Quercus suber

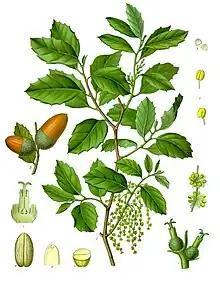
Illustration from "Köhler's Medicinal Plants", 1887

The leathery leaves are alternate and are long and wide. The shape varies between round, oval and lanceolate-oval. The leaf blade has five to seven sharp teeth on both edges and a pointed vegetation cone (apex). The midrib stands out clearly on the underside of the leaf, the first-order lateral nerves usually lead to the teeth of the leaf margin. The upper side of the leaf is light green, the underside of the leaf whitish and densely hairy. There is no hair on young trees. The leaf stalks are long and are also hairy. At the base of the petiole are two narrow, lanceolate, long and bright red stipules that fall off in the first year. The new leaves appear in April and May, when older leaves are also shed. They usually stay on the tree for two to three years, less often only one year, the latter especially in severe environmental conditions and on the northern border of the distribution area. Extremely cold winters can also lead to complete defoliation.